Belinda Carlisle

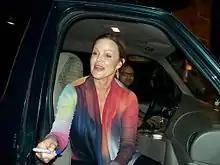
Carlisle signing autographs in 2012

Carlisle had a two-year relationship with Bill Bateman, drummer for the Blasters, in the early 1980s. She broke up abruptly with Bateman because she had taken up with Mike Marshall of the Los Angeles Dodgers. Her cocaine use was a negative influence on these relationships.